ZZ Top

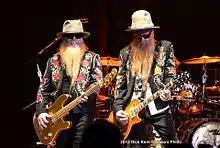
ZZ Top at the Alamodome in San Antonio, Texas, November 7, 2013

In 2006, "Tres Hombres" and "Fandango!" received releases of expanded and remastered versions, which used the original mixes free from echo and drum machines, and included additional bonus live tracks.